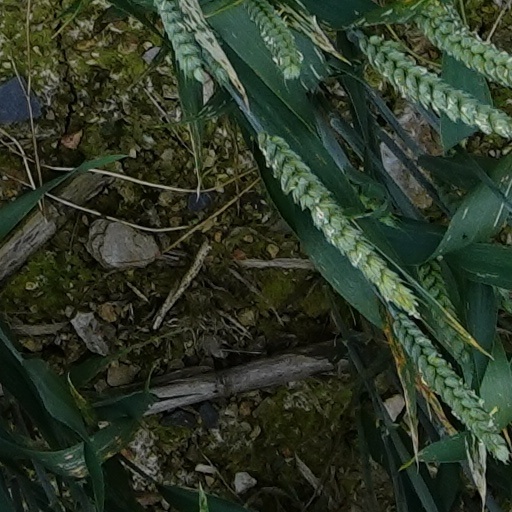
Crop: wheat